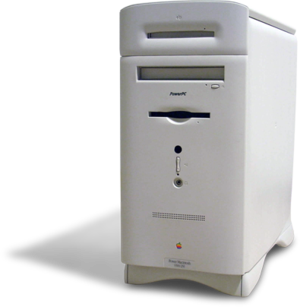
Le Power Macintosh 6500 remplaçait le Performa 6400 dans la gamme d'ordinateurs grand public d'Apple. Il est à noter l'abandon de la dénomination Performa pour les machines grand public. Il utilisait des processeurs 603e cadencés jusqu'à 300 MHz. Bien qu'une telle fréquence était inédite pour un Macintosh, ces processeurs étaient toujours plus lents que les PowerPC 604e à 200 MHz des machines haut de gamme. Les Power Mac 6500 étaient aussi dotés d'un disque dur plus gros, d'une mémoire vive plus étendue et d'une carte accélératrice 3D.